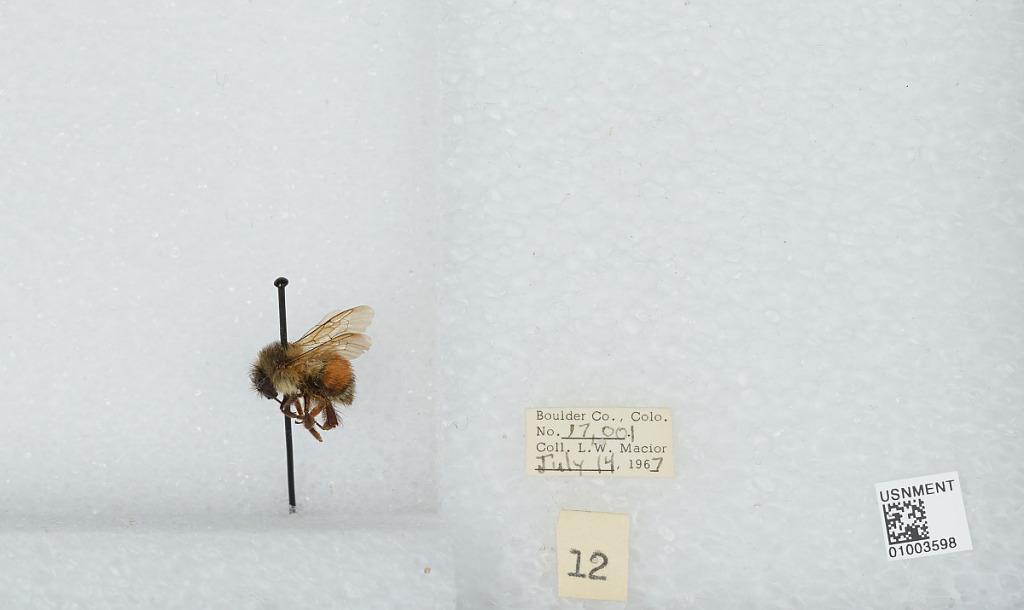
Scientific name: Bombus (Pyrobombus) melanopygus Nylander
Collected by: L. Macior
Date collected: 1967-7-14
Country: United States
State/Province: Colorado